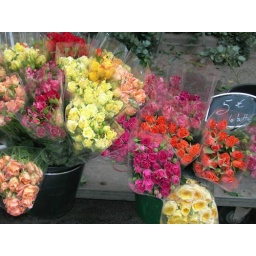
roses at street market in St. Tropez